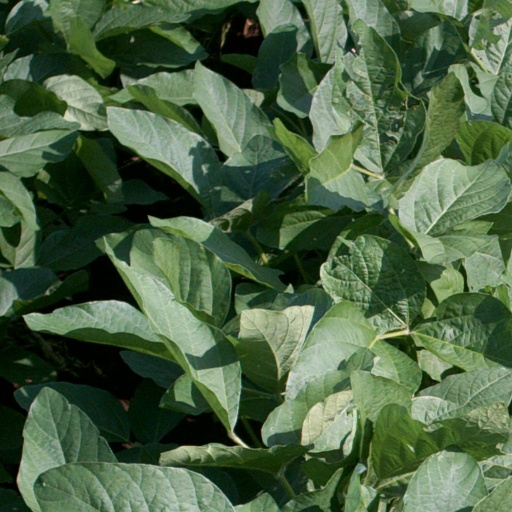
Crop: soybean